Toledot

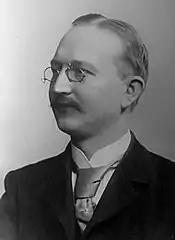
Gunkel

Reading Genesis 27:41, Rabbi Eleazar contrasted Esau's jealousy with Reuben's magnanimity. As Genesis 25:33 reports, Esau voluntarily sold his birthright, but as Genesis 27:41 says, "Esau hated Jacob," and as Genesis 27:36 says, "And he said, ‘Is not he rightly named Jacob? for he has supplanted me these two times.'" In Reuben's case, Joseph took Reuben's birthright from him against his will, as 1 Chronicles 5:1 reports, "for as much as he defiled his father's couch, his birthright was given to the sons of Joseph." Nonetheless, Reuben was not jealous of Joseph, as Genesis 37:21 reports, "And Reuben heard it, and delivered him out of their hand."